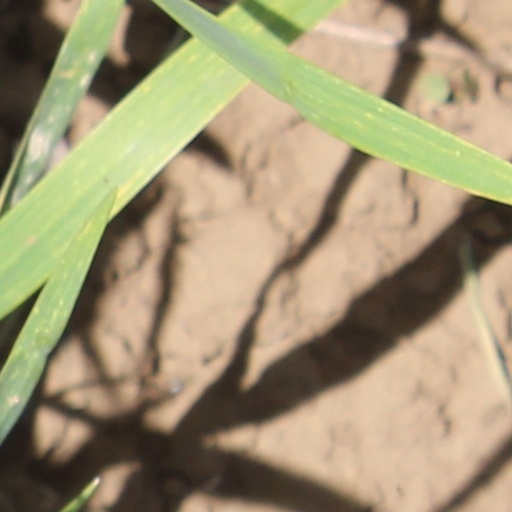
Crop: wheat